Raju (film)

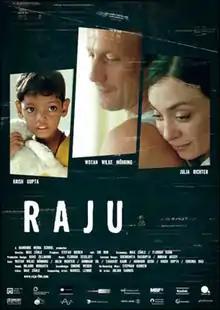
Film poster

Raju is a live action short film directed by Max Zähle. It follows a German couple who adopt a little boy who they believe to be an orphan from Calcutta, India. When he goes missing on the second day, they realize that his parents are still alive and that he has been abducted from his family. The story details their dramatic response to the discovery.